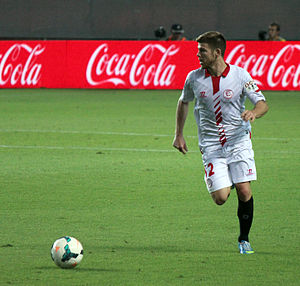
Alberto Moreno
Moreno for Sevilla i 2013
Alberto Moreno Pérez er en spansk fodboldspiller, der spiller som venstre back for Villarreal. Han debuterede for Liverpool i 1-3-nederlaget til Manchester City på Etihad Stadium i anden spillerunde. I runden efter, den 31. august 2014, mod Tottenham Hotspur scorede Moreno sit første mål i det 60. minut til stillingen 3-0, hvilket også var slutresultatet.